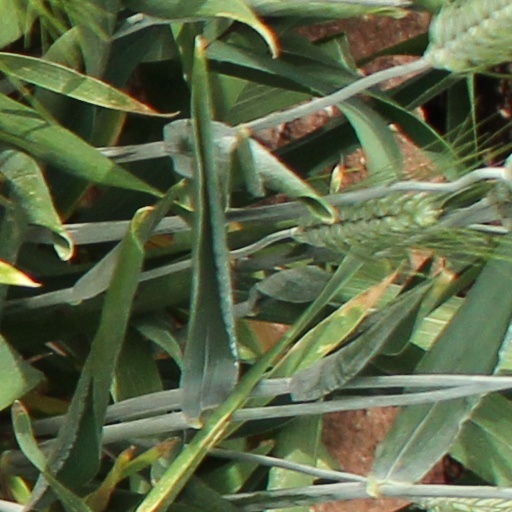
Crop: wheat